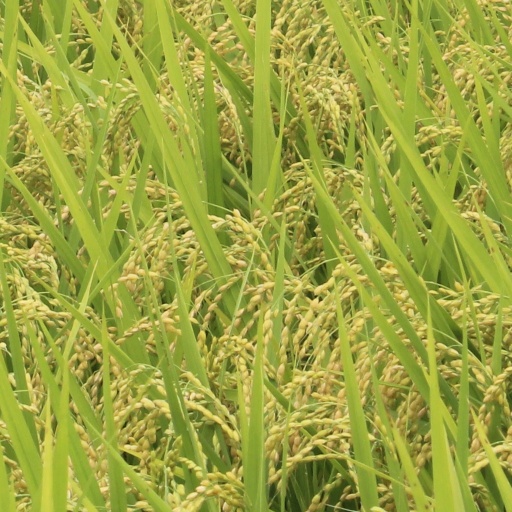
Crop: rice